Central railway station, Sydney

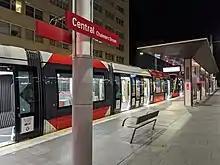
The CBD and South East Light Rail at Central Chalmers Street

The Mortuary station, or the Receiving House as it was known, was originally constructed for funeral parties, the mourners accompanying the coffin on the journey to the necropolis at Rookwood Cemetery. Most documentary sources date the building as being constructed in 1869, however, the outline of the station first appears on the 1865 MWS&DB (Metropolitan Water Sewerage & Drainage Board) plan. The rail lines had not yet been constructed. The inner Sydney cemetery or New Burial Ground, also known as the Sandhills or Devonshire Street station, was located in the Brickfields, a site now occupied by the main terminal building. By the 1840s this cemetery was overcrowded and a new location, in close proximity to a railway line, was required. In the early 1860s a site at Haslem's Creek was selected for the new cemetery. To distinguish the cemetery from the surrounding residential area of Haslem's Creek the cemetery became known as the Rookwood Necropolis. A station was constructed within the Rookwood Necropolis.